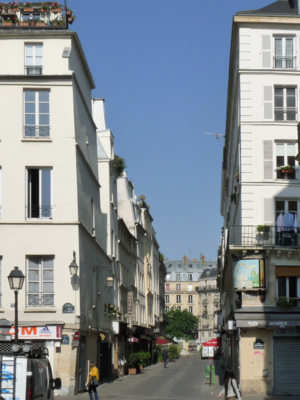
La rue du Cygne est une voie, ancienne, du 1ᵉʳ arrondissement de Paris, en France.